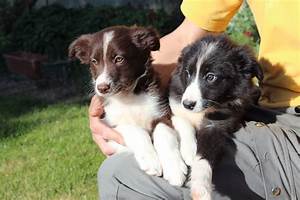
Label: cane